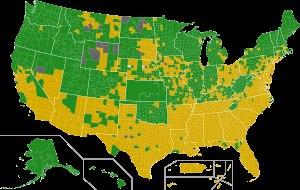
Les primaires présidentielles du Parti démocrate américain de 2016 sont le processus par lequel les membres et sympathisants du Parti démocrate désignent leur candidat à l'élection présidentielle de 2016.